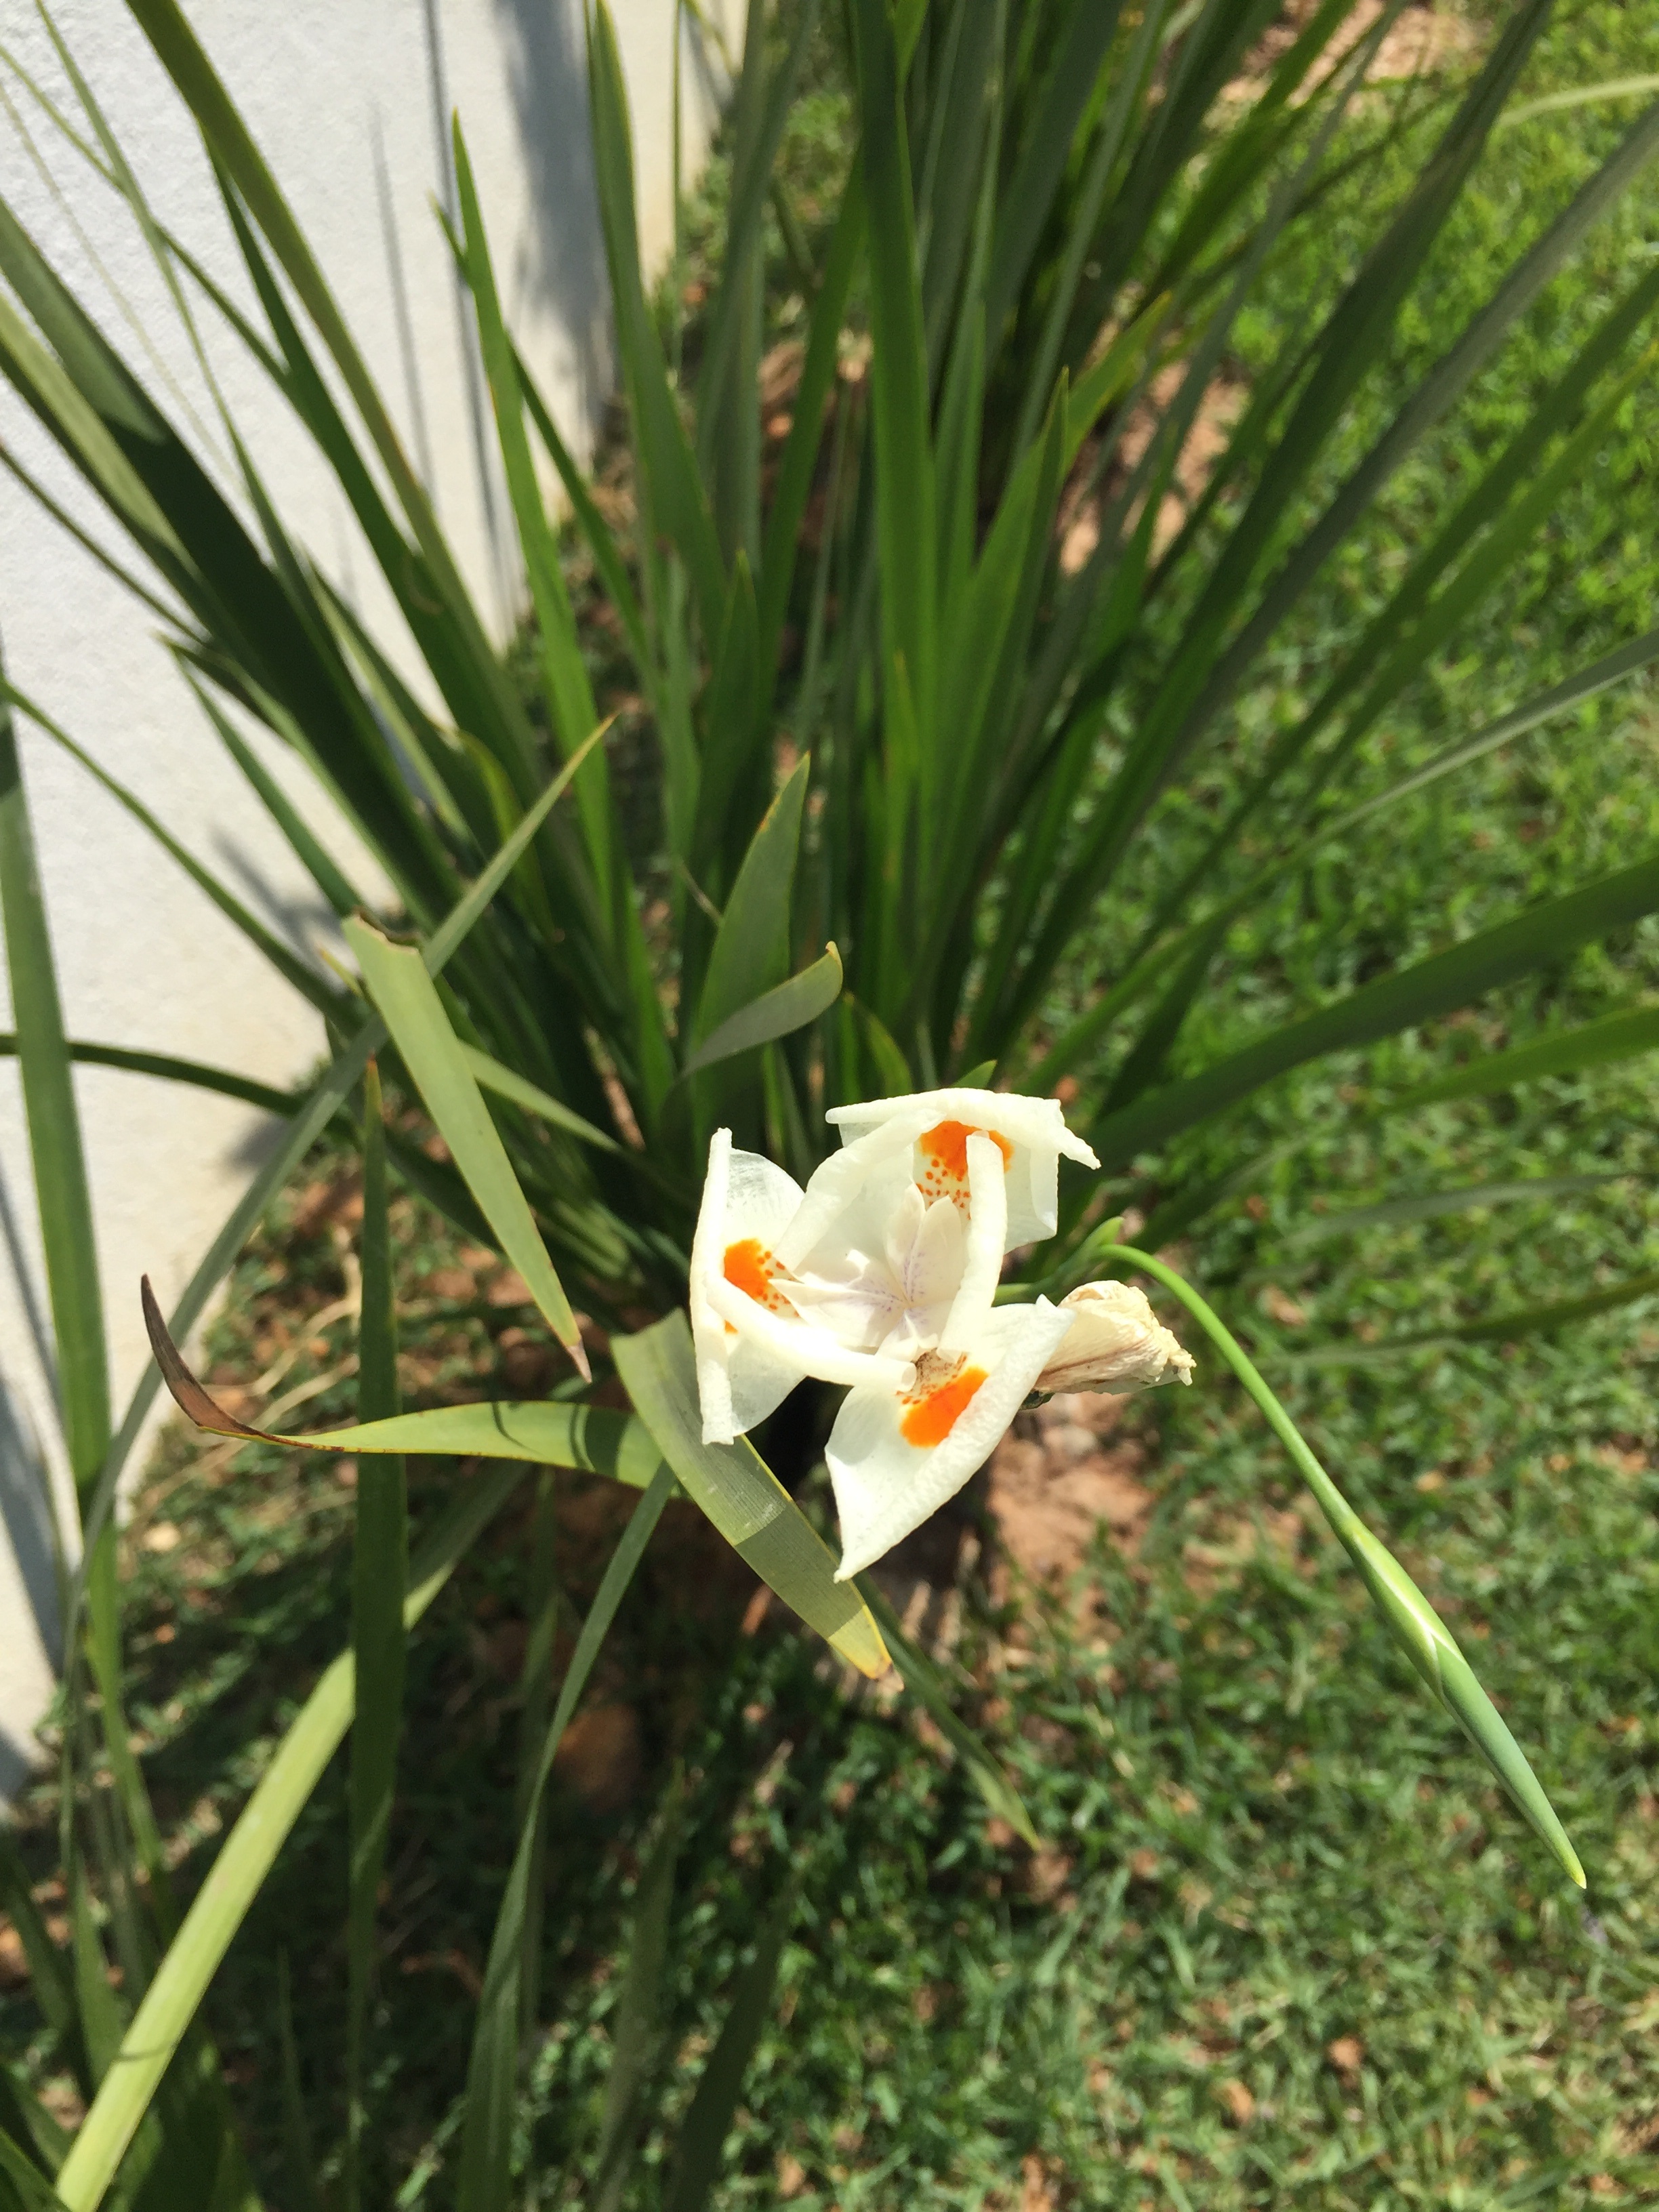
grass, plant, meadow, leaf, flower, botany, flora, wildflower, iris, crocus, daylily, flowering plant, grass family, land plant, iris family